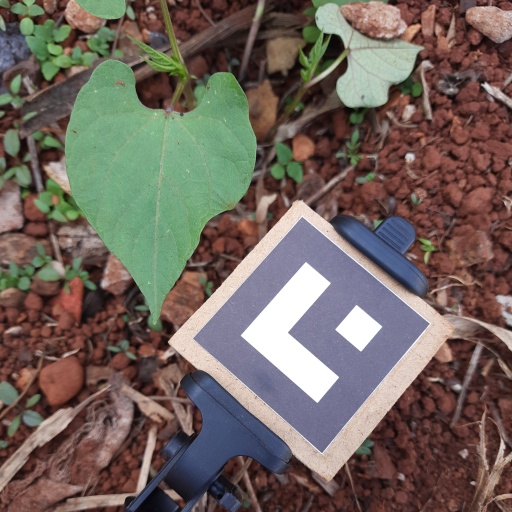
Observations: wavy surface, no eating holes, under shade